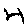
Label: 4